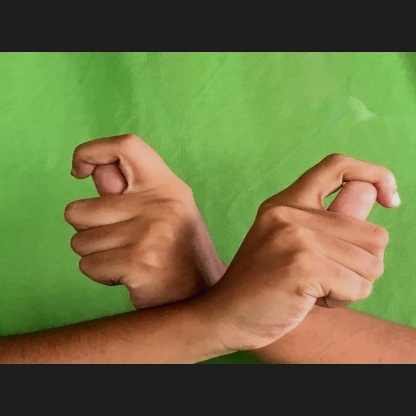
Mudra: Berunda